Color grading

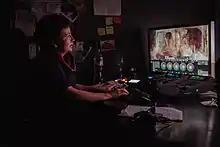
Color grading with Scratch

In early use, hardware-based systems (da Vinci 2K, Pandora International MegaDEF, etc.) have historically offered better performance but a smaller feature set than software-based systems. Their real time performance was optimized to particular resolution and bit depths, as opposed to software platforms using standard computer industry hardware that often trade speed for resolution independence, e.g. Apple's Color (previously Silicon Color Final Touch), ASSIMILATE SCRATCH, Adobe SpeedGrade and SGO Mistika. While hardware-based systems always offer real-time performance, some software-based systems need to pre-render as the complexity of the color grading increases. On the other hand, software-based systems tend to have more features such as spline-based windows/masks and advanced motion tracking.